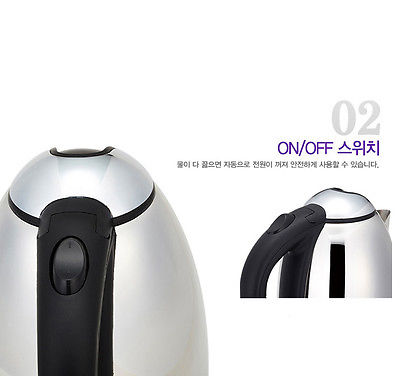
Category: kettle